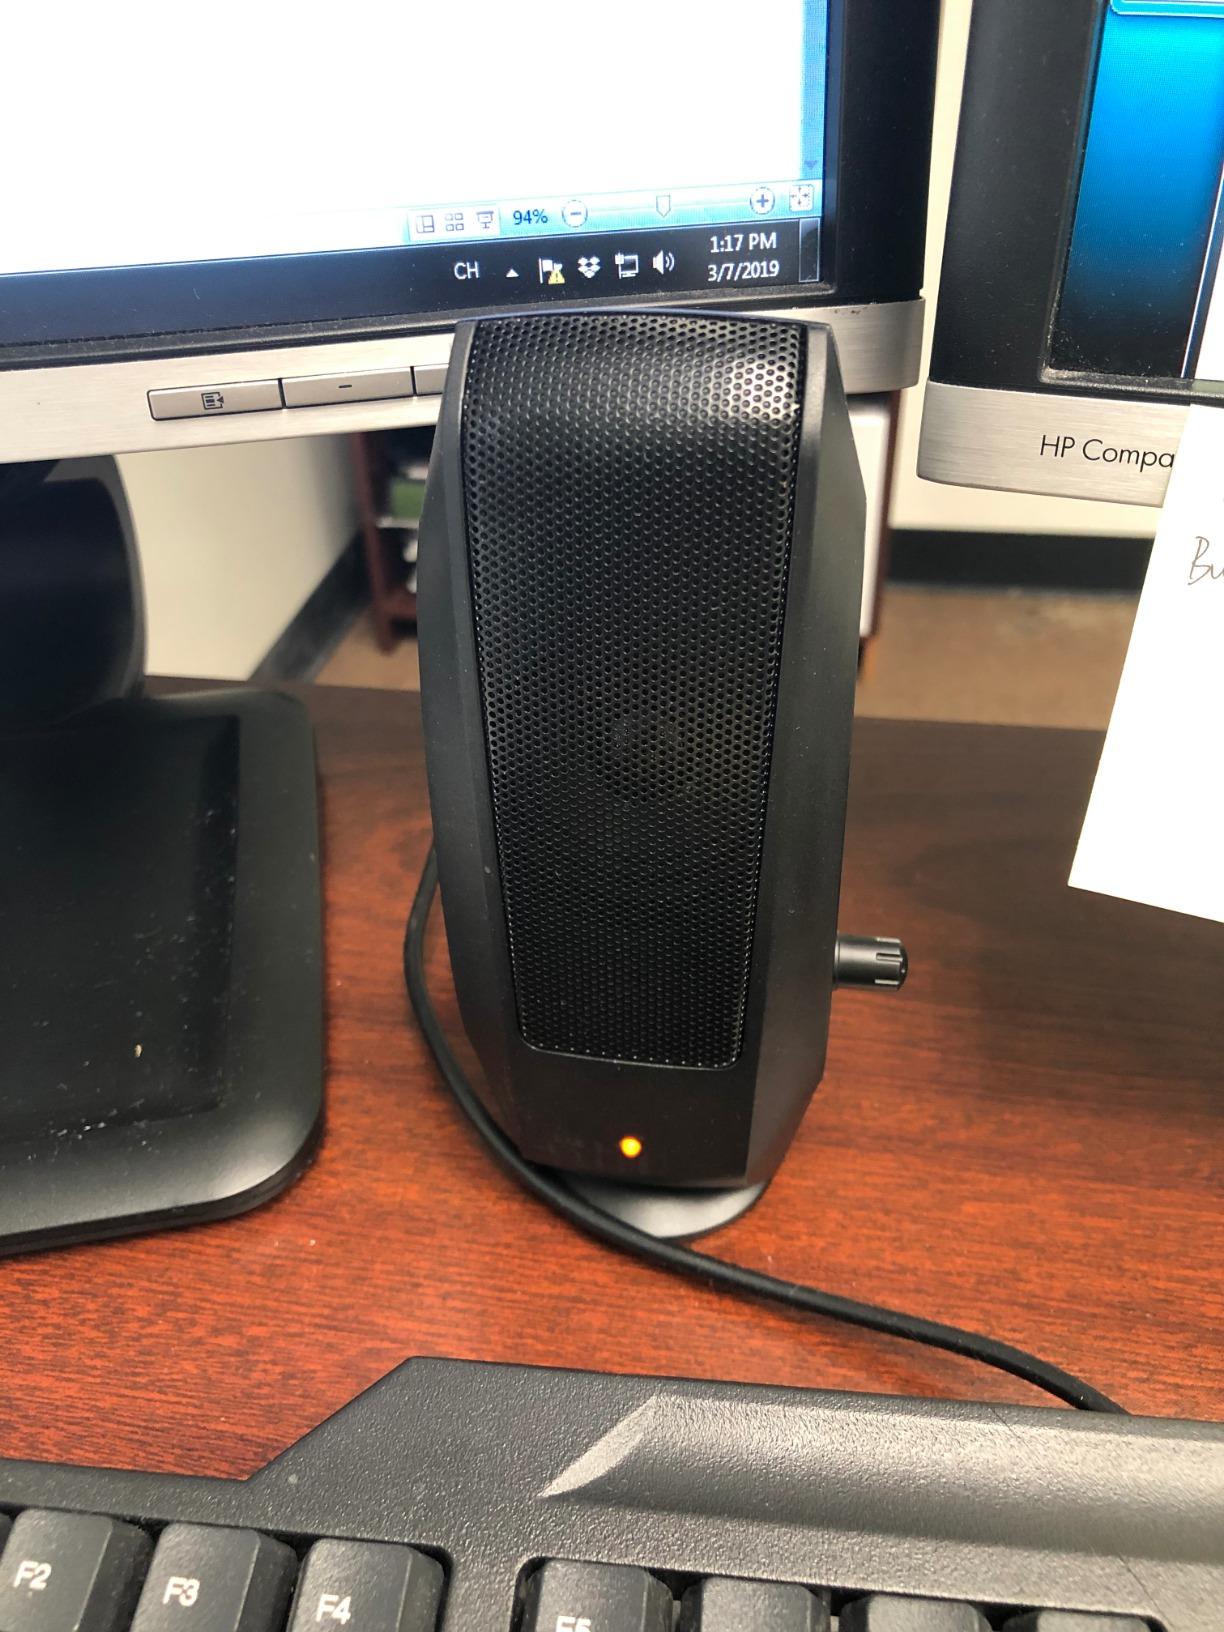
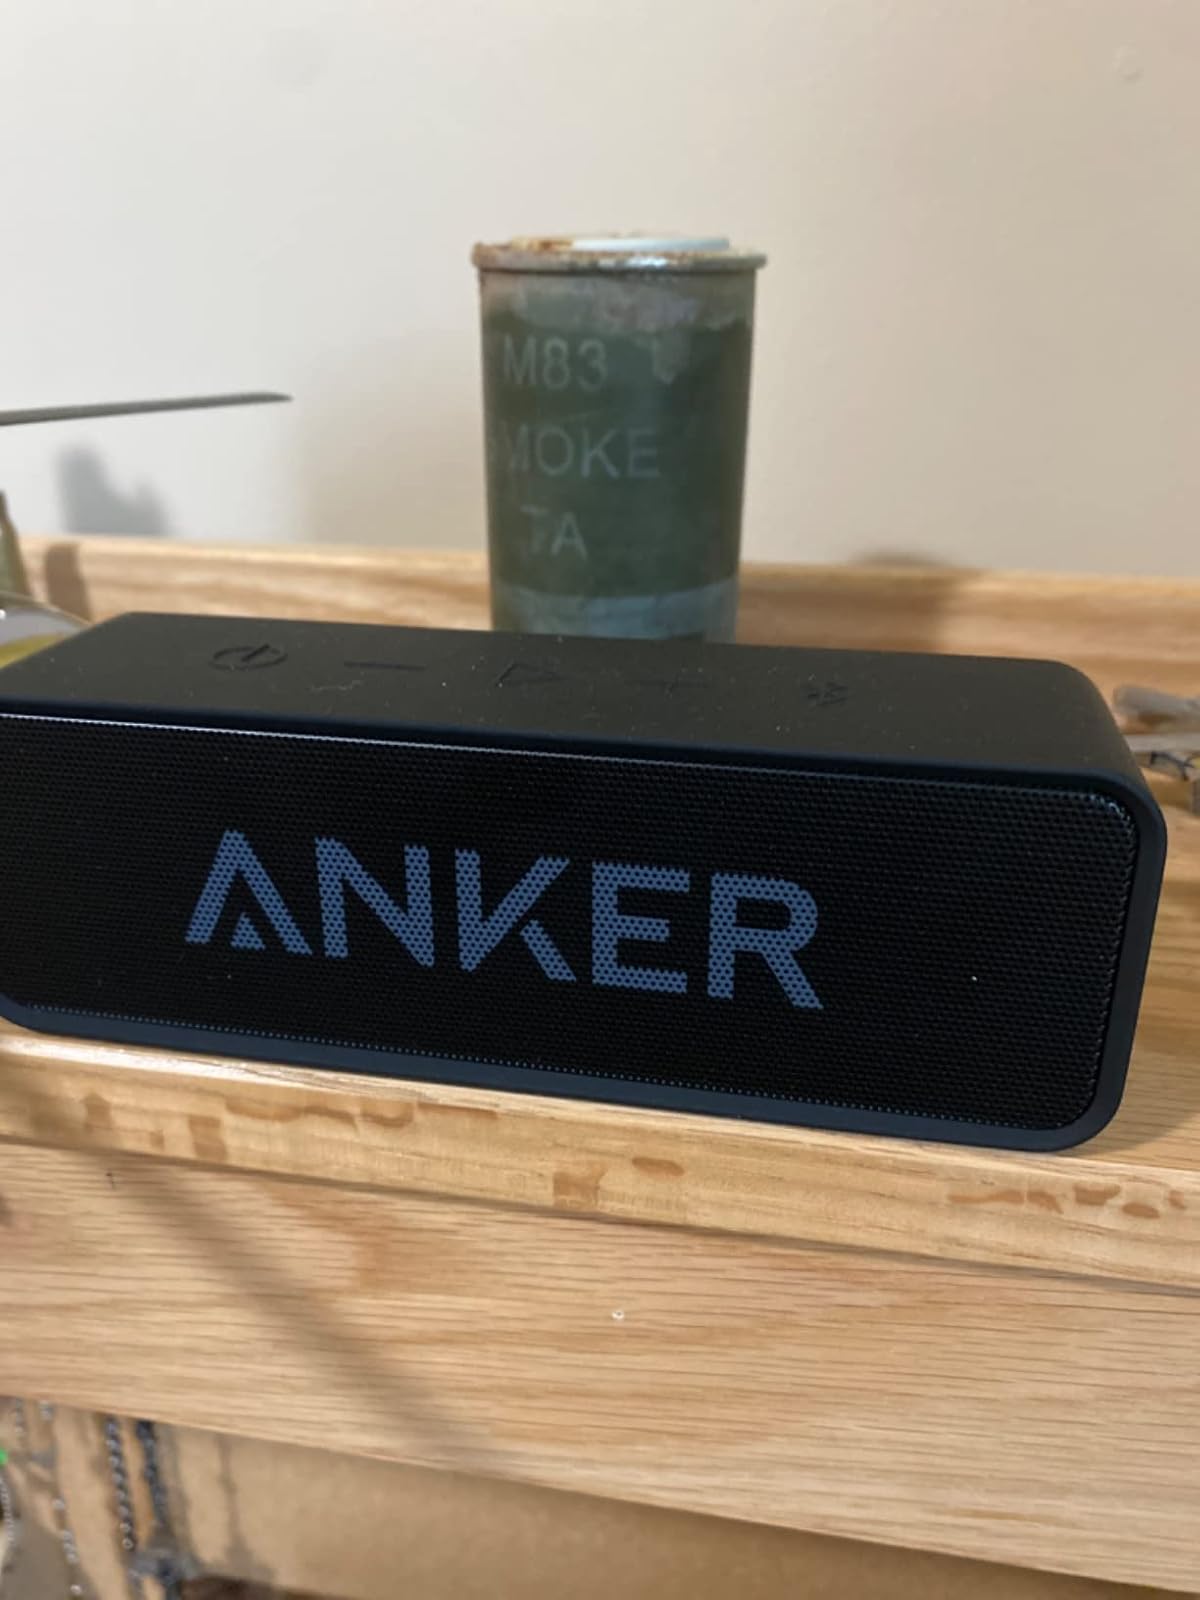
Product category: speaker
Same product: no